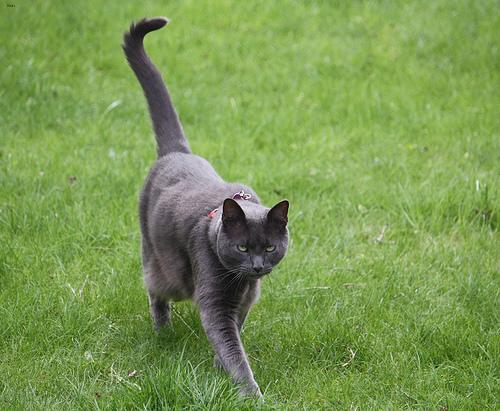
Breed: Russian Blue